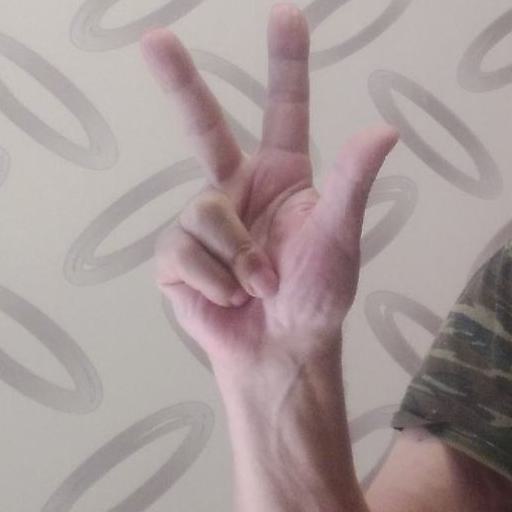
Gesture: three2